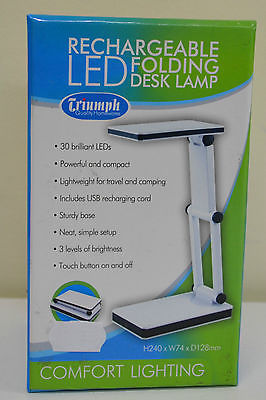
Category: lamp